Catherine the Great

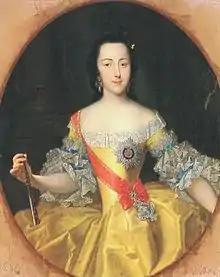
Portrait of the Grand Duchess Ekaterina Alekseyevna (the future Catherine the Great) around the time of her wedding, by Georg Christoph Grooth, 1745

Catherine was born on 2 May 1729 in Stettin, Province of Pomerania, Kingdom of Prussia, as Princess Sophia Augusta Frederica (Sophie Auguste Friederike) von Anhalt-Zerbst-Dornburg. Her mother was Joanna Elisabeth of Holstein-Gottorp. Her father, Christian August, Prince of Anhalt-Zerbst, belonged to the ruling German family of Anhalt. He failed to become the duke of the Duchy of Courland and Semigallia and, at the time of his daughter's birth, he held the rank of a Prussian general in his capacity as governor of the city of Stettin. However, because her second cousin Peter III converted to Orthodox Christianity, her mother's brother became the heir to the Swedish throne and two of her first cousins, Gustav III and Charles XIII, became Kings of Sweden. In accordance with the prevailing custom among the ruling dynasties of Germany, she received her education chiefly from a French governess and from tutors. According to her memoirs, Sophie was considered a tomboy and trained herself to master a sword.